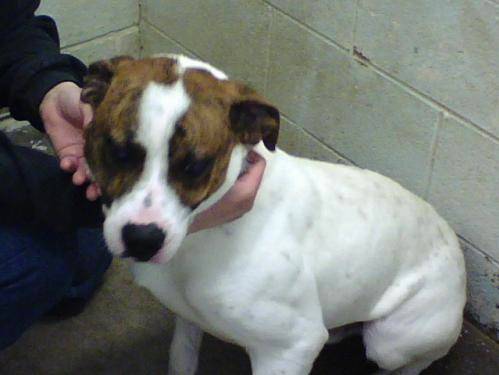
Label: dog